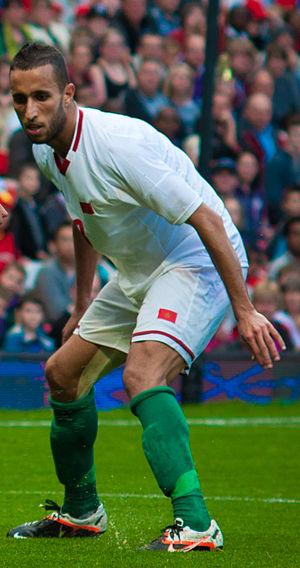
Le Maroc participe aux Jeux olympiques d'été de 2012 à Londres au Royaume-Uni du 27 juillet au 12 août 2012. Il s'agit de sa 13ᵉ participation à des Jeux d'été, et il s'agit aussi de la plus grande délégation du Maroc depuis sa 1ʳᵉ participation.
Mohamed Abarhoun, né le 5 mai 1989 à Tétouan, est un footballeur international marocain, évoluant au poste de défenseur au Çaykur Rizespor.